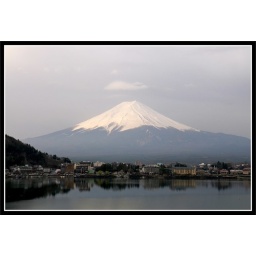
Sunrise over mountain Fuji under bad weather conditions and view on lake Kawaguchi.Greetings to all Flickr friends from Japan!